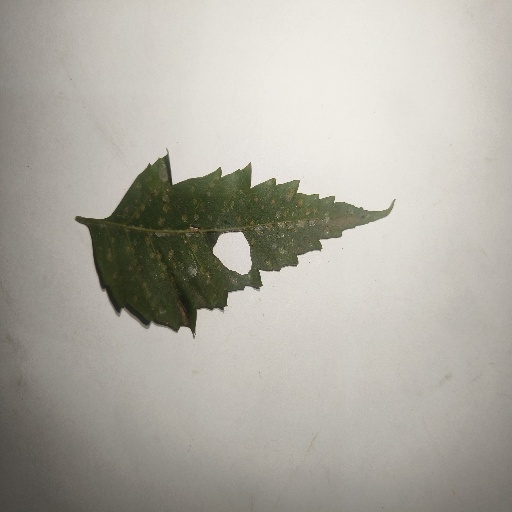
Species: Neem
Leaf condition: Shot Hole Leaf